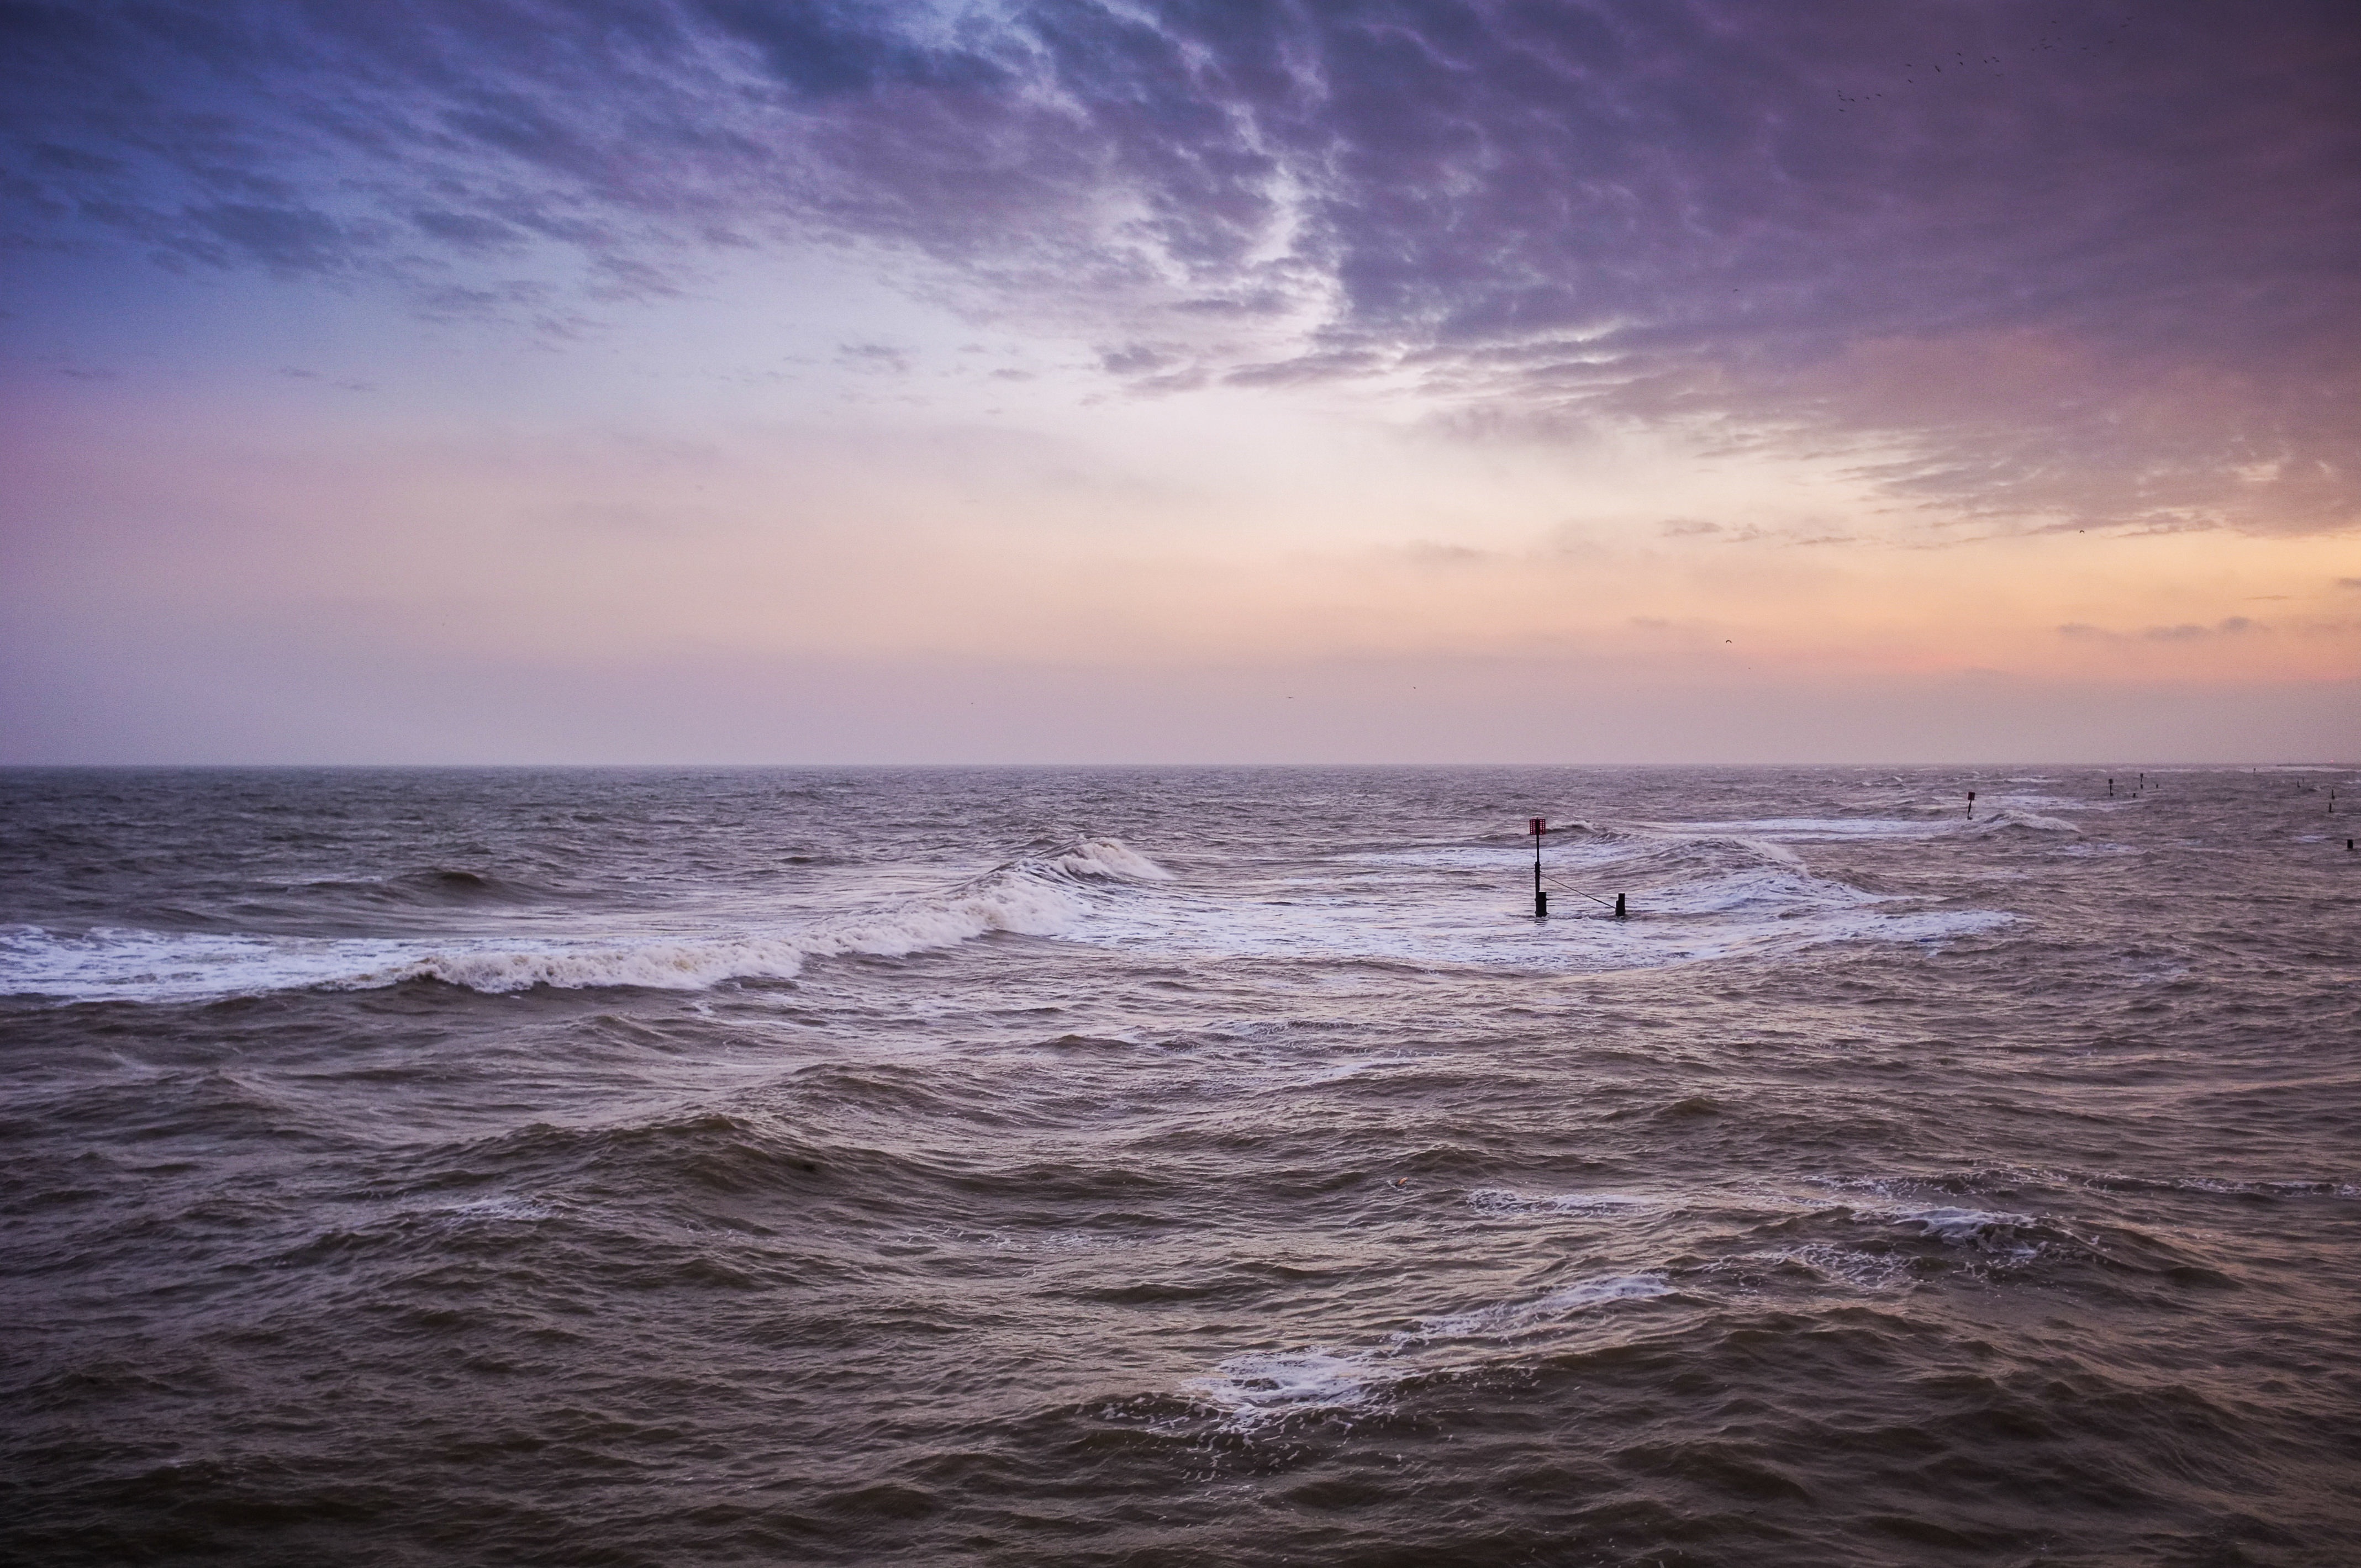
beach, sea, coast, water, ocean, horizon, cloud, sky, sunrise, sunset, shore, wave, dawn, dusk, evening, wafe, body of water, wind wave